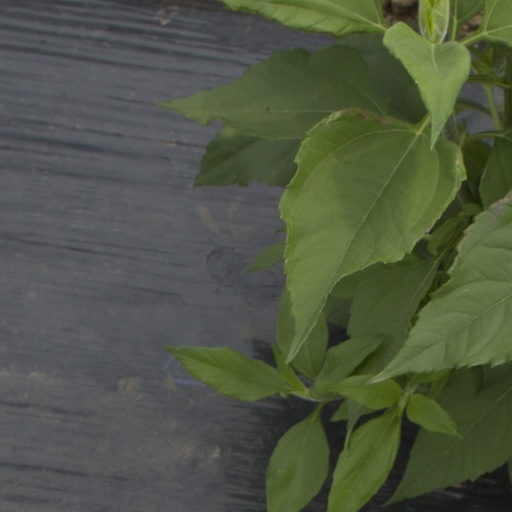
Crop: Jerusalem artichoke